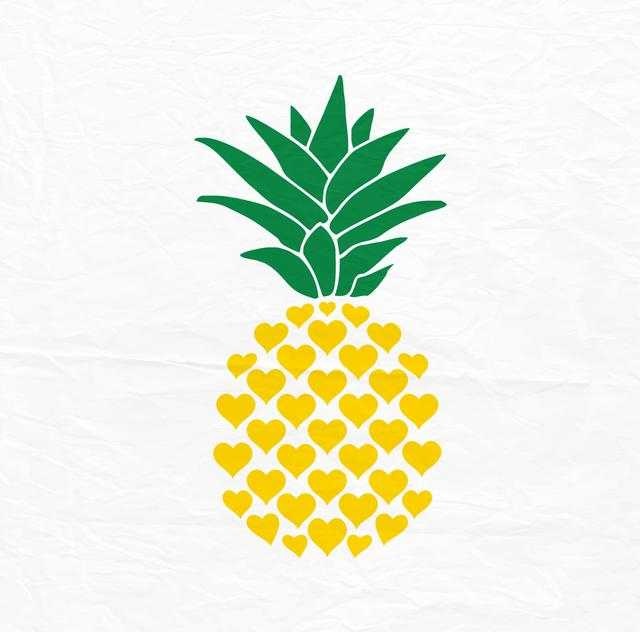
Label: Pineapple